Woodrow W. Keeble

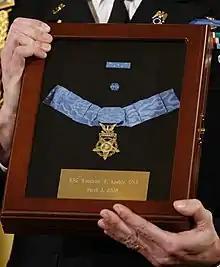
Keeble's Medal of Honor

Senator Conrad and North Dakota Adjutant General Michael Haugen presented Keeble's family with a duplicate set of his military medals on May 30, 2006, at the Wahpeton Armory. Moments before the event was to begin, word came that Secretary of the Army Francis Harvey was recommending that Keeble's Distinguished Service Cross be upgraded to the Medal of Honor. From there, Keeble's case moved up to the level of Secretary of Defense.